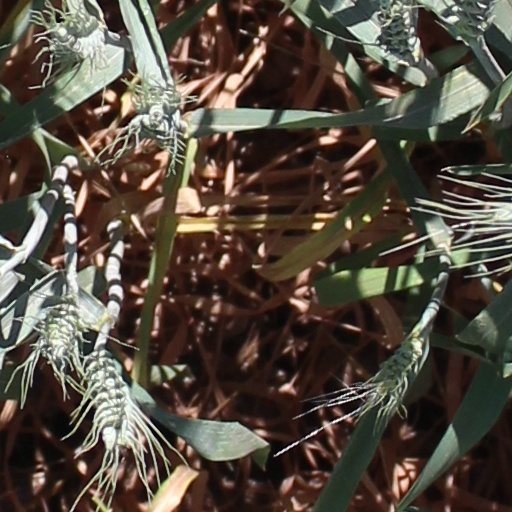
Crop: wheat